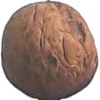
Label: walnut